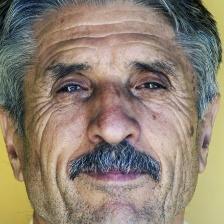
Label: faces